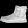
Label: Ankle boot